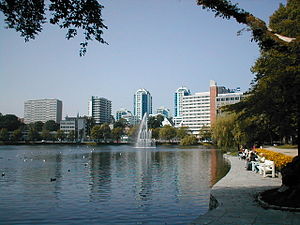
Byparken (Stavanger)
Byparken i Stavanger.
Byparken i Stavanger er et parkområde i Stavanger, der ligger rundt om Breiavatnet. I anledning af tusenårsstedet har kommunen renoveret parken. Kommunen har særlig renoveret området omkring pavillonen og Domkirken, hvilket blev påbegyndt i maj 2004 og blev afsluttet i 2005. Parken blev genåbnet samtidig med, at Stavanger kommune]] modtog Miljøverndepartementets bymiljøpris i 2005 for dette og flere andre anlæg.